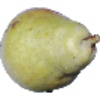
Label: Pear Williams 1